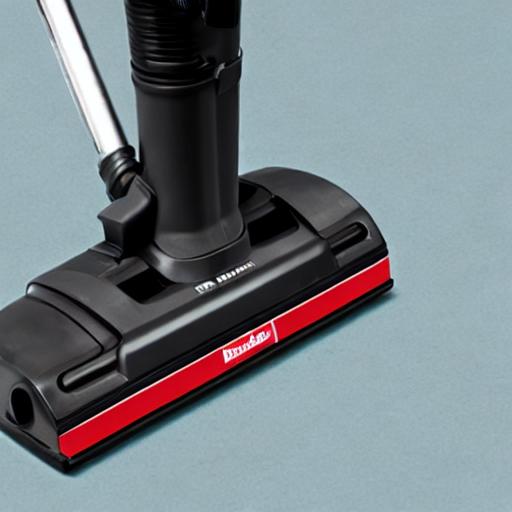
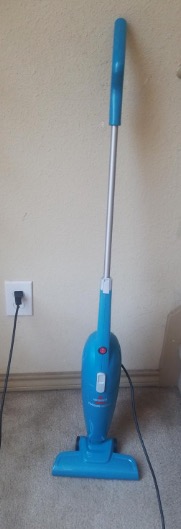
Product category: items_vacuum
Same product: no